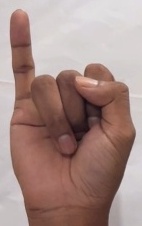
ASL sign: I